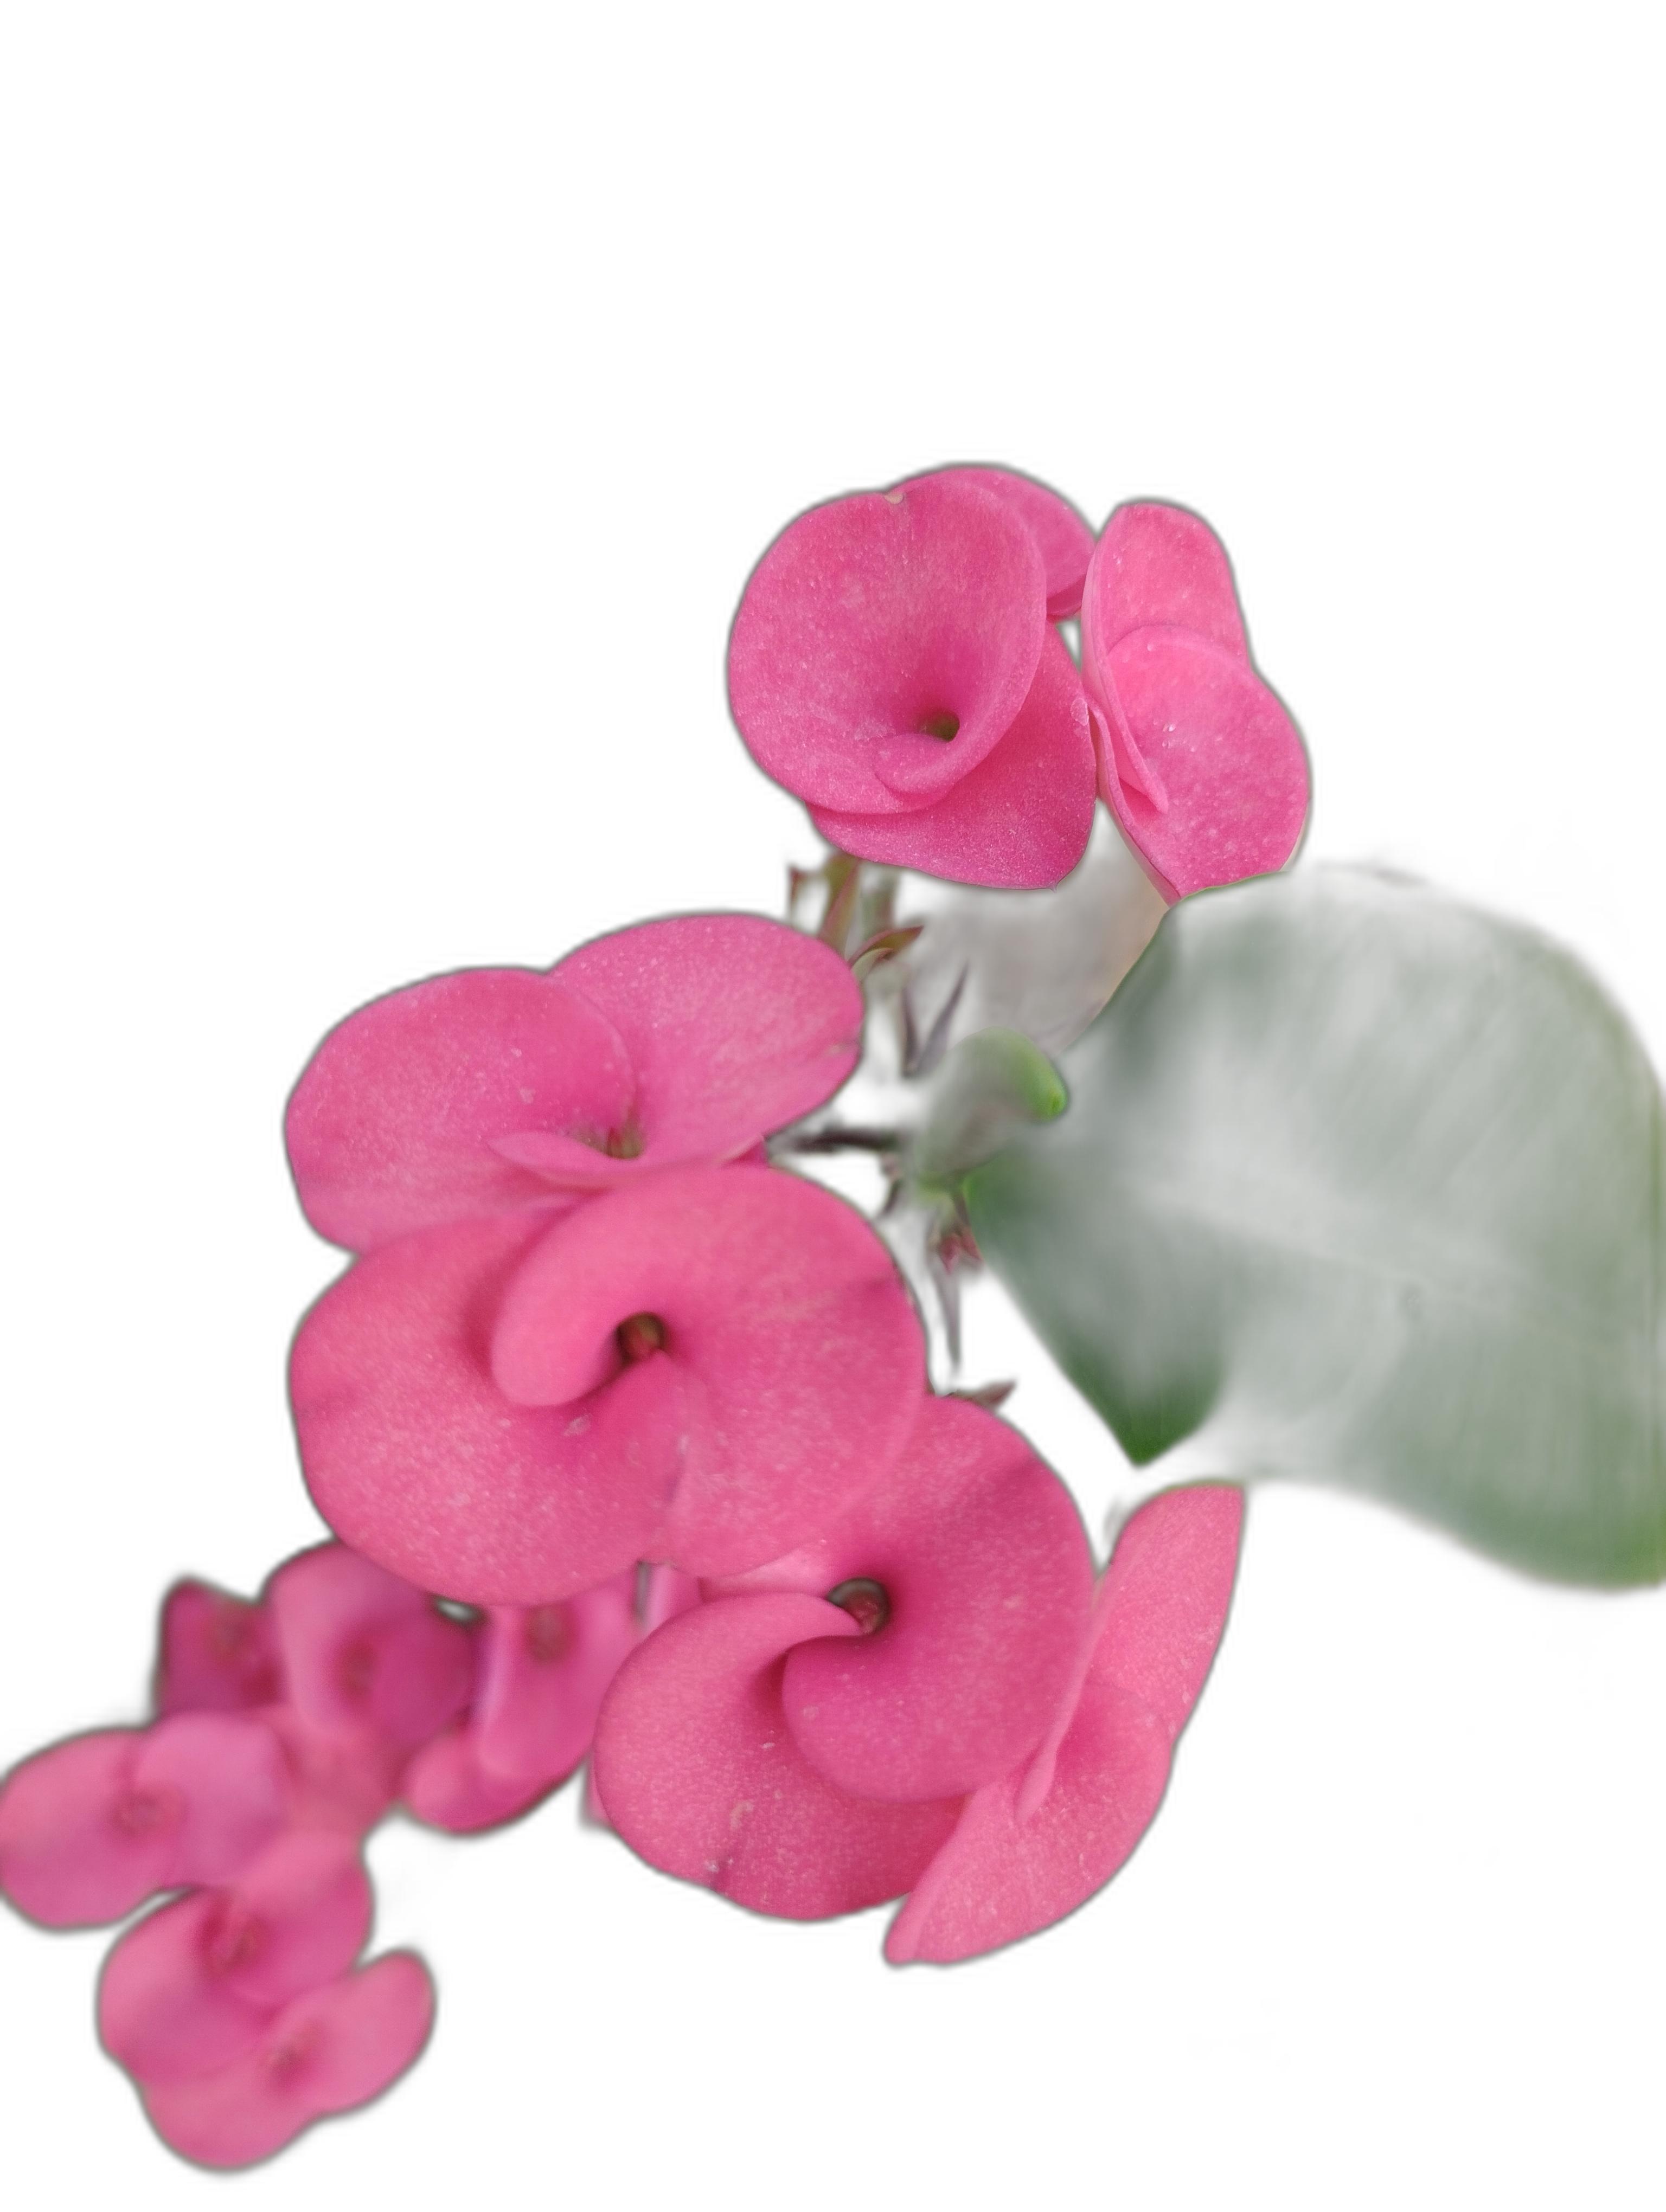
Label: Crown of thorns